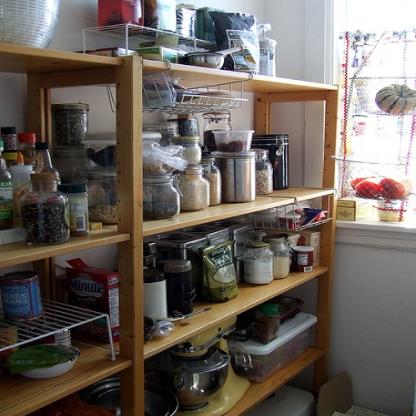
Scene: Indoor